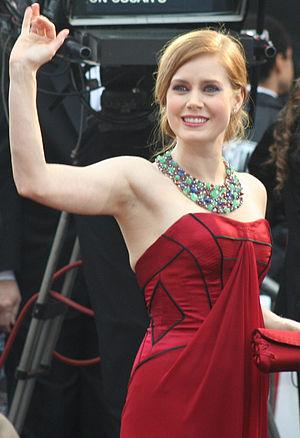
Amy Adams, parfois crédité sous le nom de Amy Lou Adams, au début de sa carrière [ˈeɪmi ˈædəms], née le 20 août 1974 à Vicence, en Vénétie, est une actrice, productrice, chanteuse et danseuse américaine.
Fighter ou Le coup de grâce au Québec est un film dramatique américain réalisé par David O. Russell, sorti en 2010. Inspiré de la vie du boxeur professionnel Micky Ward, incarné par Mark Wahlberg, et de son demi-frère Dicky Eklund, interprété par Christian Bale, le film met également en vedette Amy Adams et Melissa Leo, respectivement dans les rôles de la petite amie de Ward et de la mère de Ward et d'Eklund. Fighter marque la troisième collaboration entre Russell et Wahlberg après Les Rois du désert et J'adore Huckabees et la première entre le réalisateur avec Adams et Bale, qui se retrouveront pour American Bluff, en 2013.